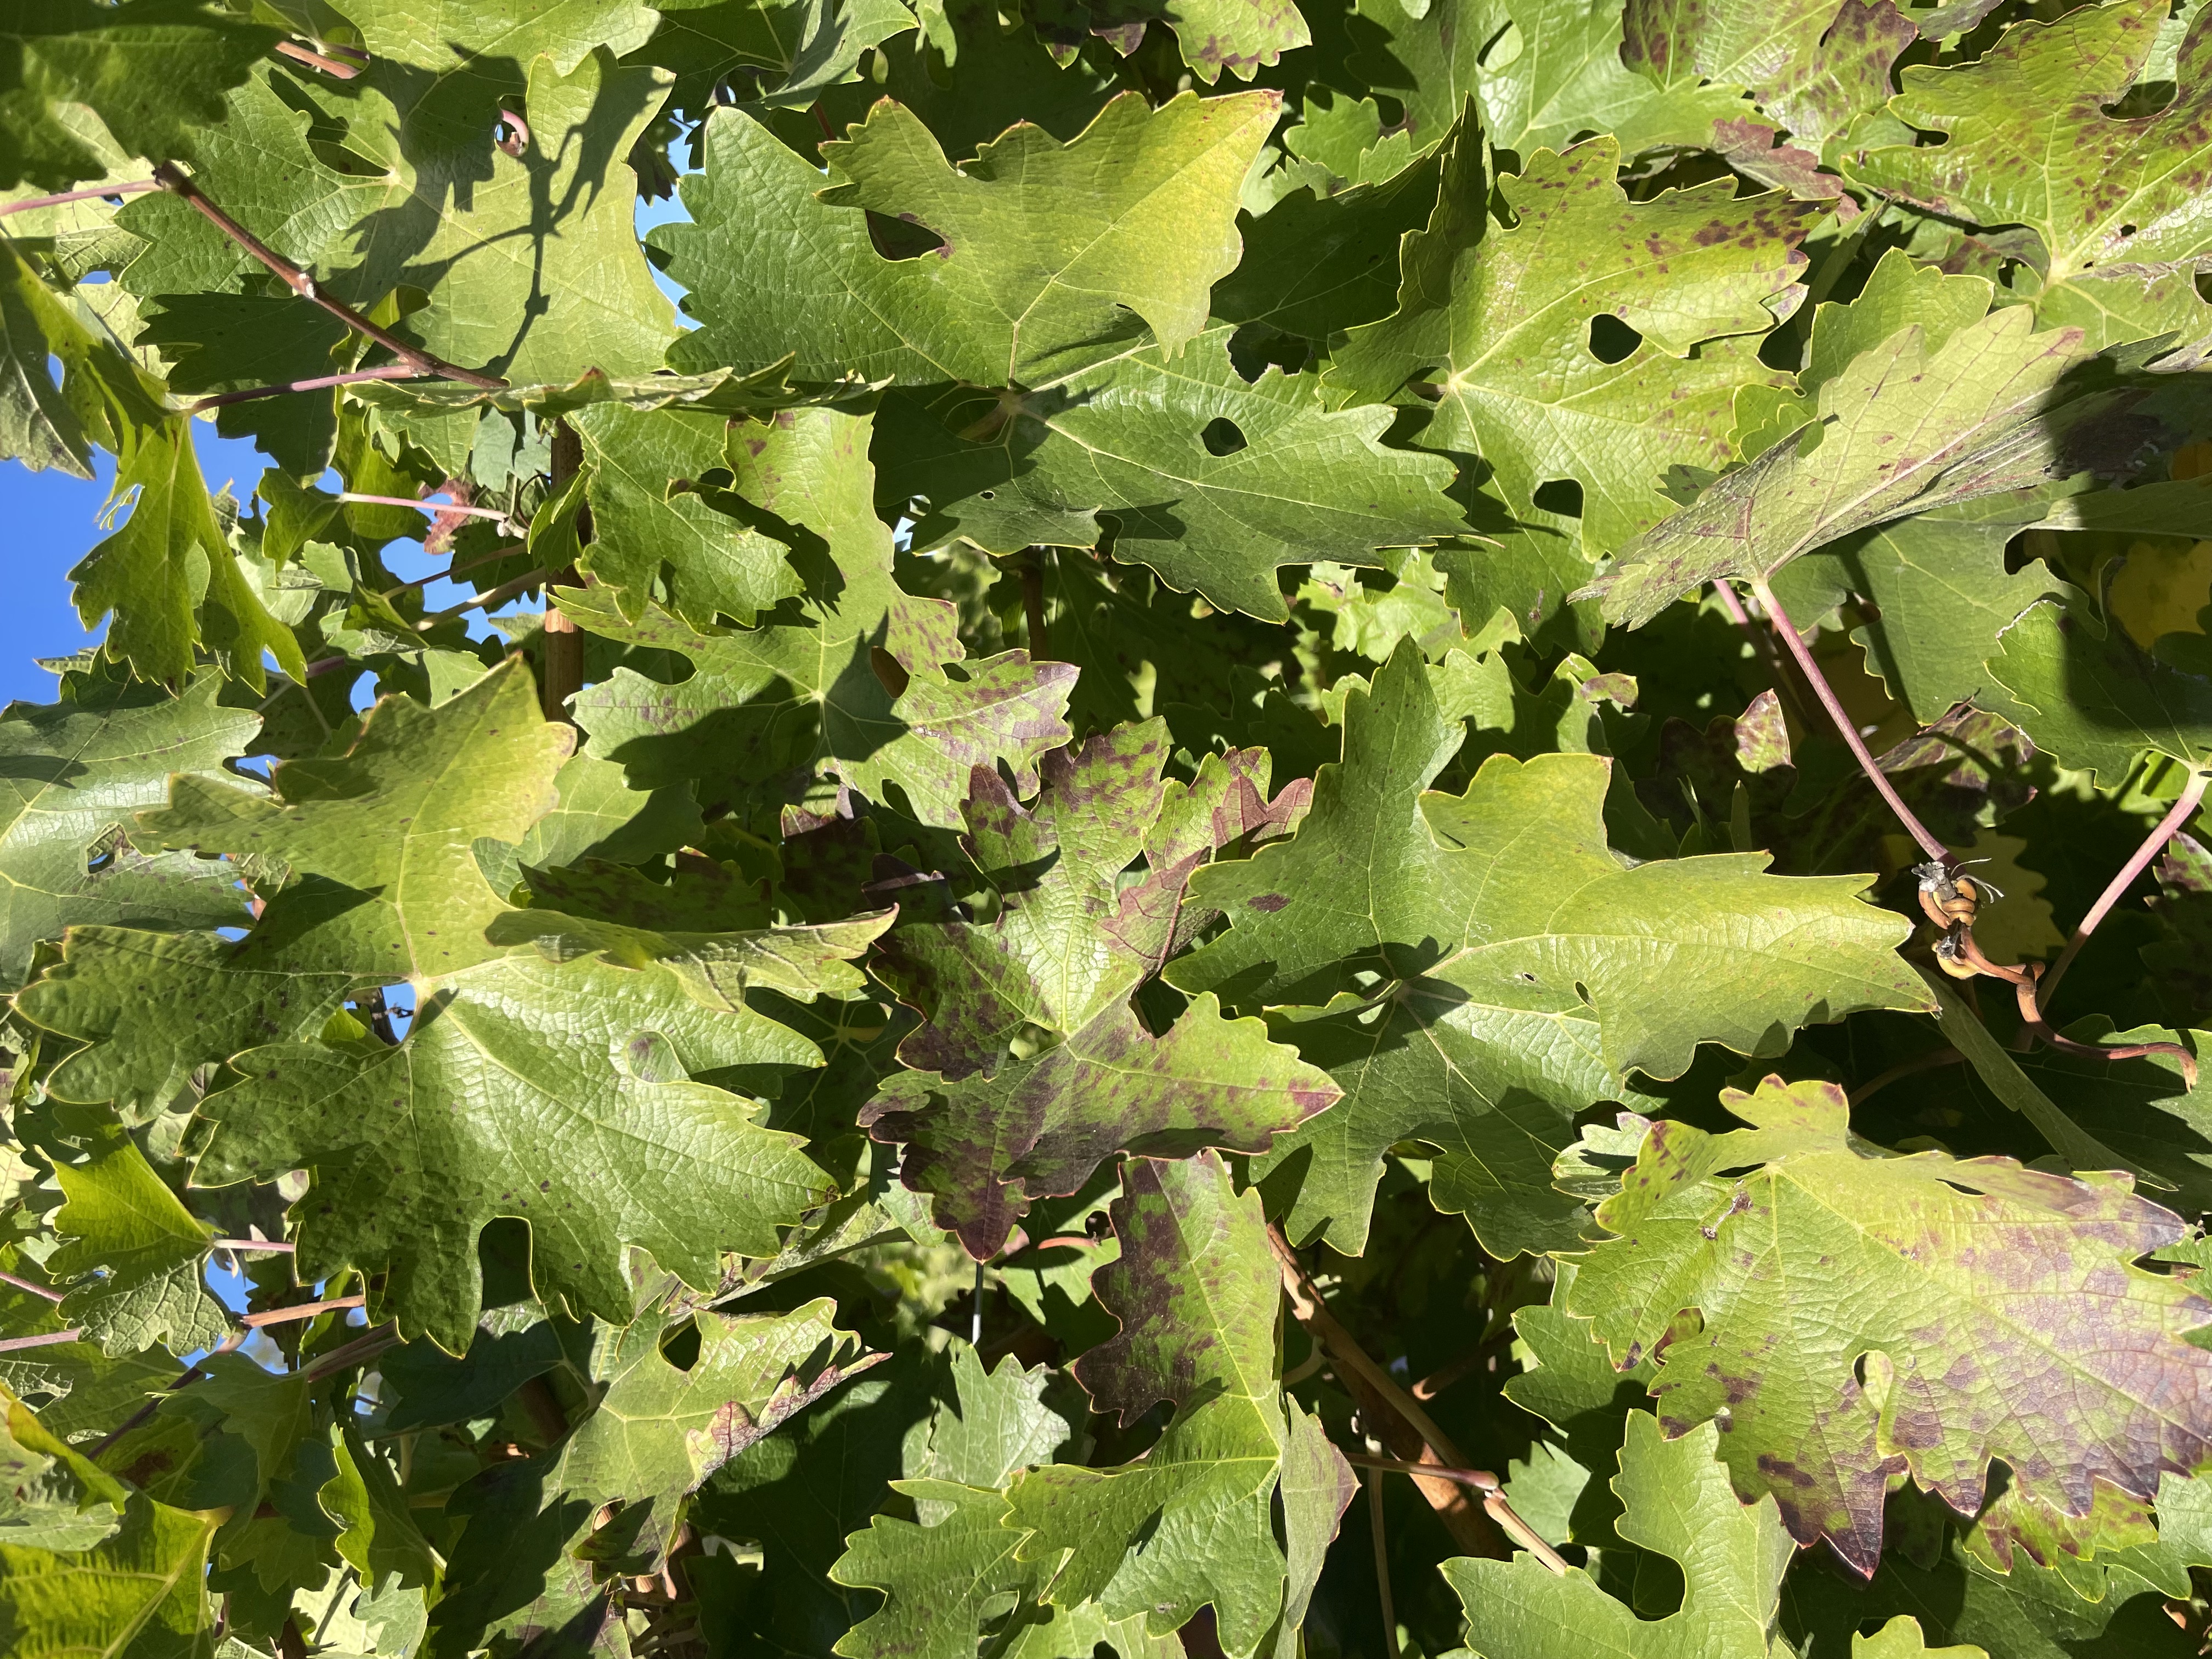
Label: Leafroll 3